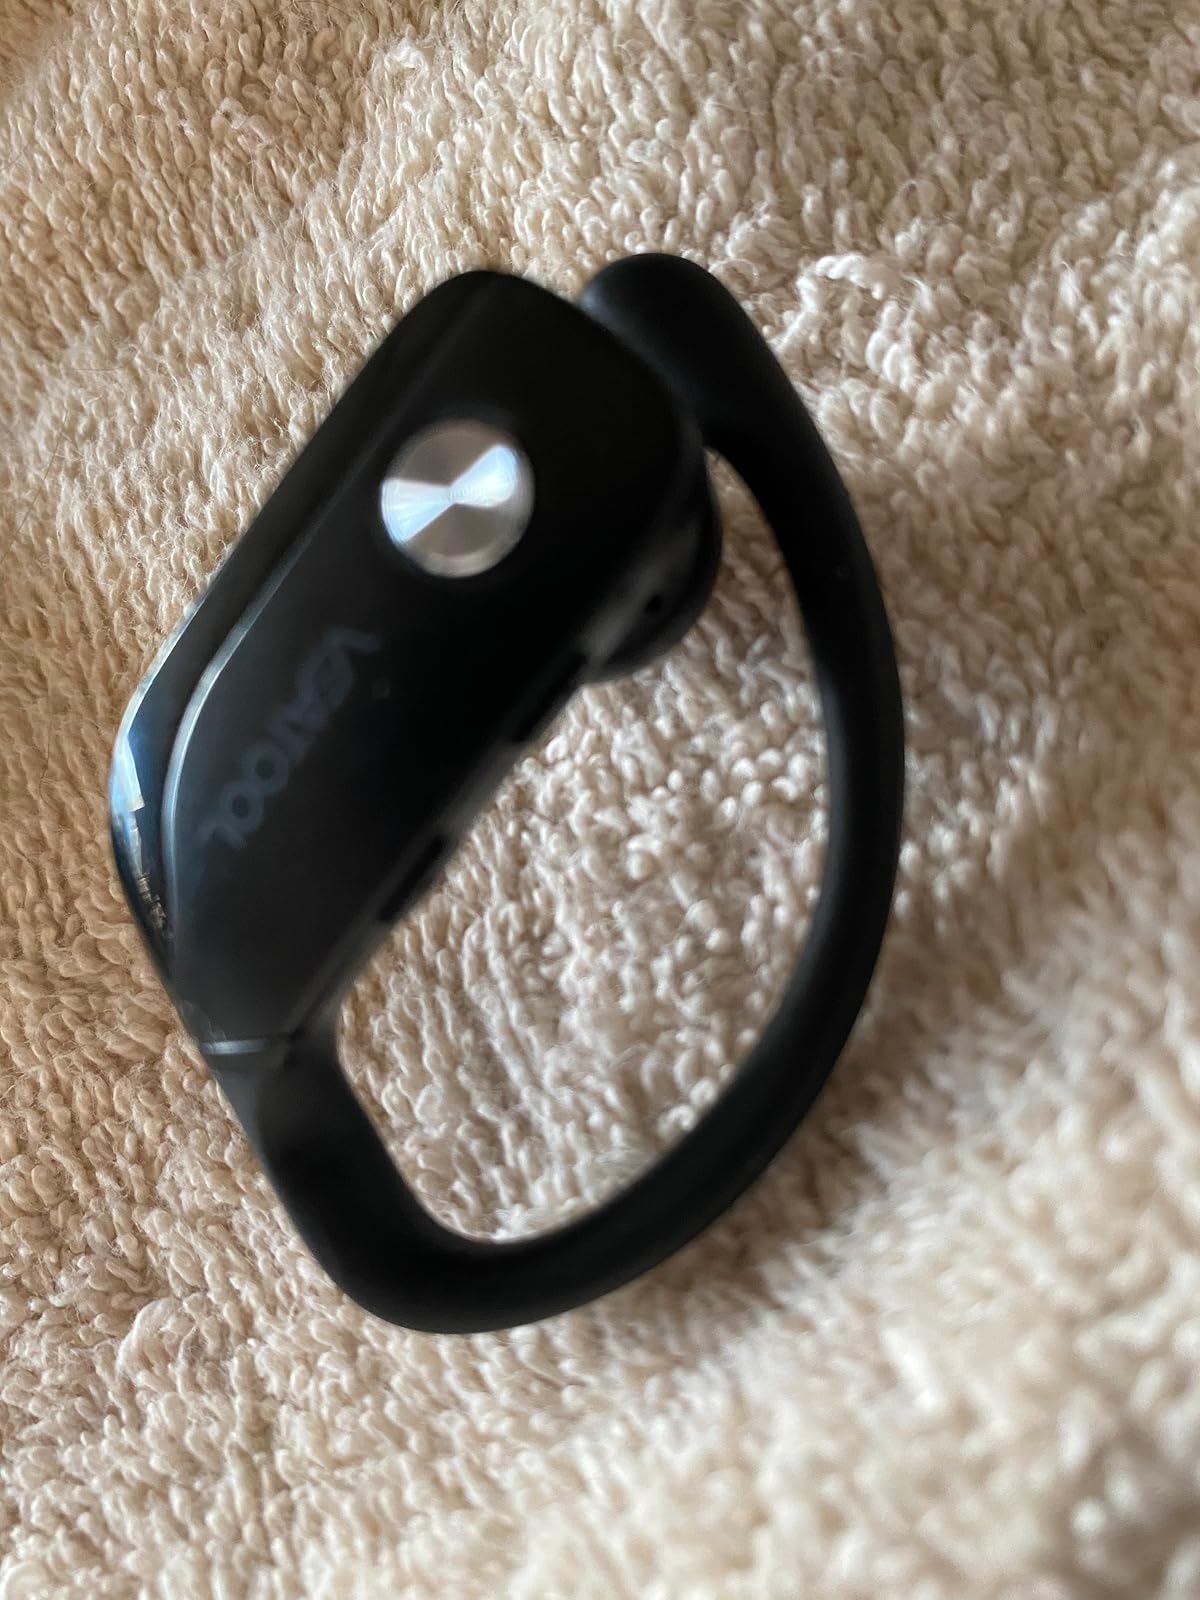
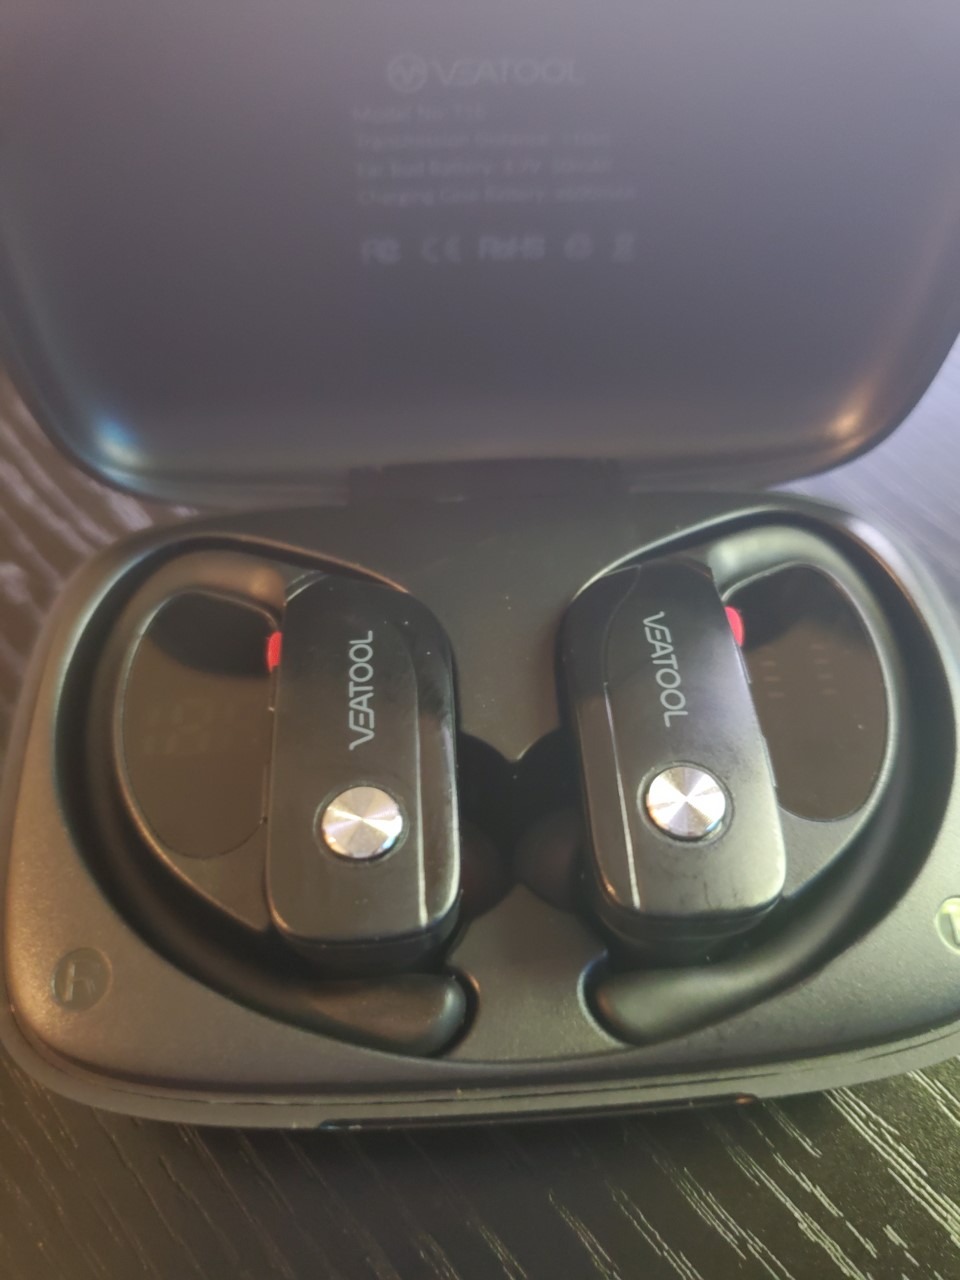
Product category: earbuds
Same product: yes